Royal Style and Titles Act

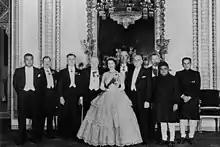
Queen Elizabeth II with the Commonwealth prime ministers during their conference in December 1952

Until the early part of the 20th century, the monarch's title throughout the British Empire was determined exclusively by the Parliament of the United Kingdom. As the Dominions gained importance, the British government began to consult their governments on how the monarch should be titled. By 1926, following the issuance of the Balfour Declaration, it was determined that the changes in the nature of the Empire needed to be reflected in King George V's title. This led to the Royal and Parliamentary Titles Act 1927; though, again, this applied one title to the King across the whole Empire. The preamble to the Statute of Westminster 1931 established the convention requiring the consent of all the Dominions' parliaments, as well as that of the United Kingdom, to any alterations to the monarch's style and title. It had been decided among the realms in 1949 that each should have its own monarchical title, but with common elements. Which elements, however, was not determined after the accession of Elizabeth II as queen in February 1952. The parliament of each then-realm of the Commonwealth passed its own Royal Style and Titles Act before Elizabeth's coronation in June of the following year.